Dodge WC series

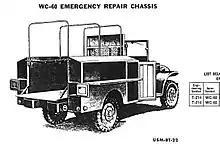
Dodge WC-60 Emergency Repair Chassis, M2

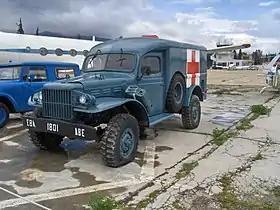
WC-54 ambulance in period Greek Airforce colors

The G-502, WC-51 & WC-52: "Truck, Cargo, -ton, 4x4, Weapons Carrier" (from early 1942), had largely redesigned bodies and frames, compared to their half-ton, 1940–1941 forebears, yet retained mechanically as much as possible — improving what was necessary, while maintaining supply, logistics, and training continuity. The design was now blatantly more jeep-like, with a much shorter, lower, wider, versatile, open cab pickup body. The hood became flat and horizontal, and the windshield could now also be folded forward, flat on it. With the top and bows down, the and -52 followed the low-profile design doctrine of the time. Engine and drive-train were almost completely carried over from the half-tons, except for the uprated, wider track axles, which were now closer together, for a wheelbase.